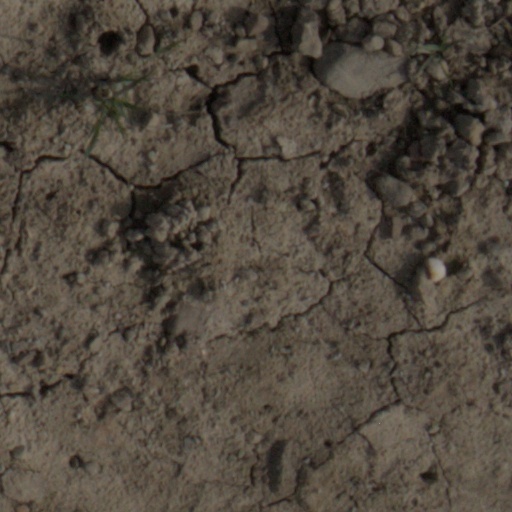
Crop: wheat